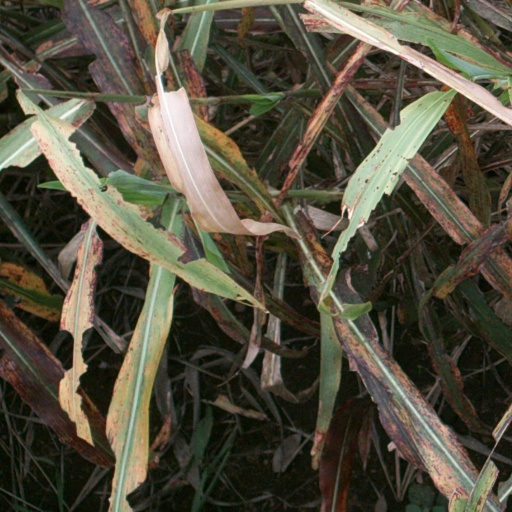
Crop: sorghum